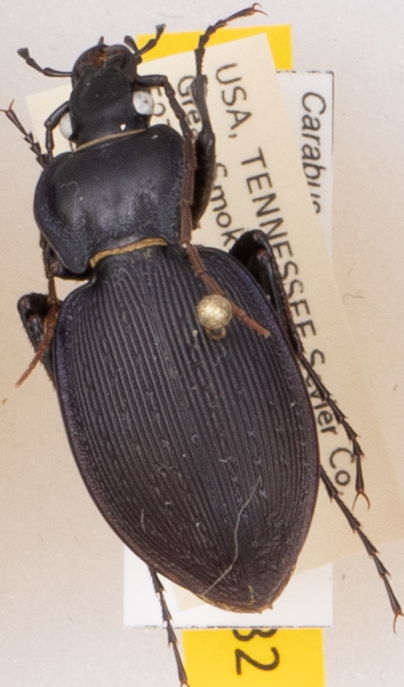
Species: Carabus goryi
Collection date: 2019-07-23
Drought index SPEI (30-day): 1.224
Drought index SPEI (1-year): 2.09
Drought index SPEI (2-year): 2.09